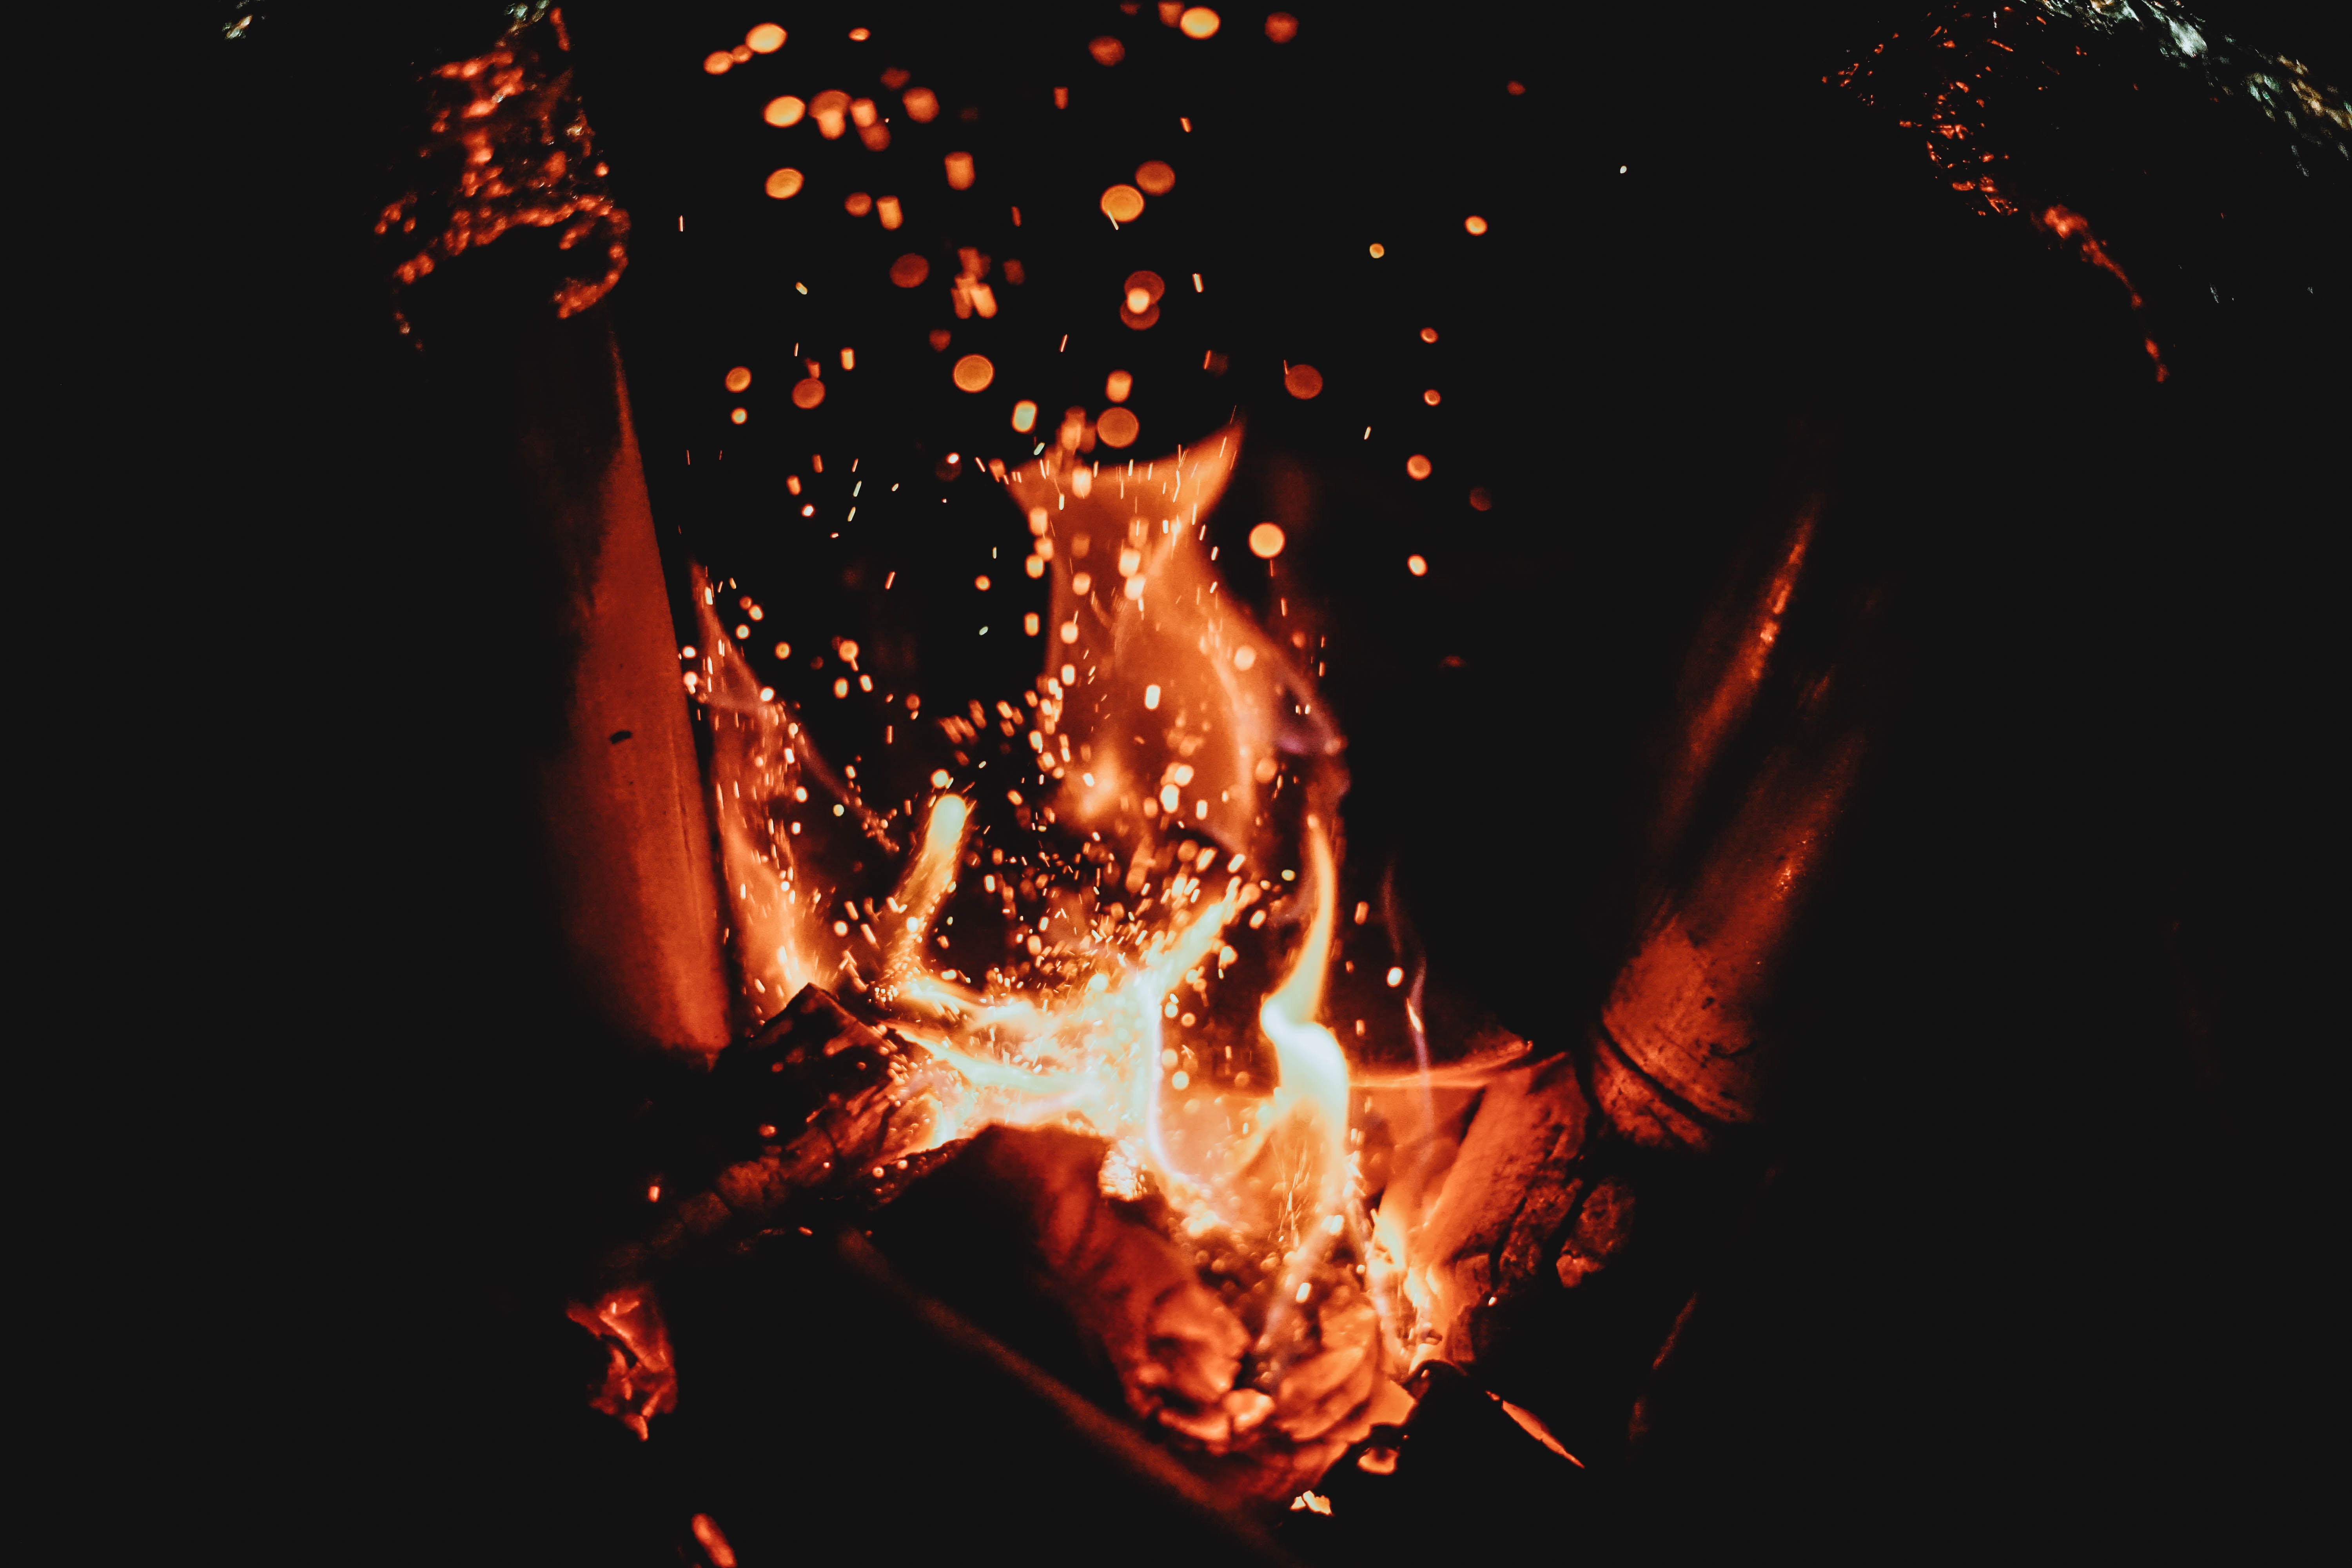
night, space, flame, fire, darkness, heat, fete, event, midnight, graphics, organism, special effects, computer wallpaper, explosive material